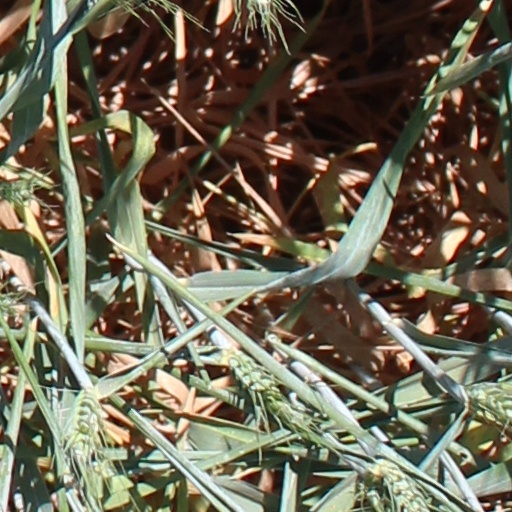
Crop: wheat